Chelsea Green

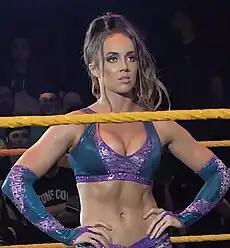
Green in 2020

Green debuted in Lucha Underground at the season four tapings of "Lucha Underground" on February 25, 2018, under the stage name Reklusa. Green wrestled a fatal four-way with Jeremiah Crane, XO Lishus, and Marty "The Moth" Martinez. On October 10, Reklusa lost to Pentagón Dark in the main event.